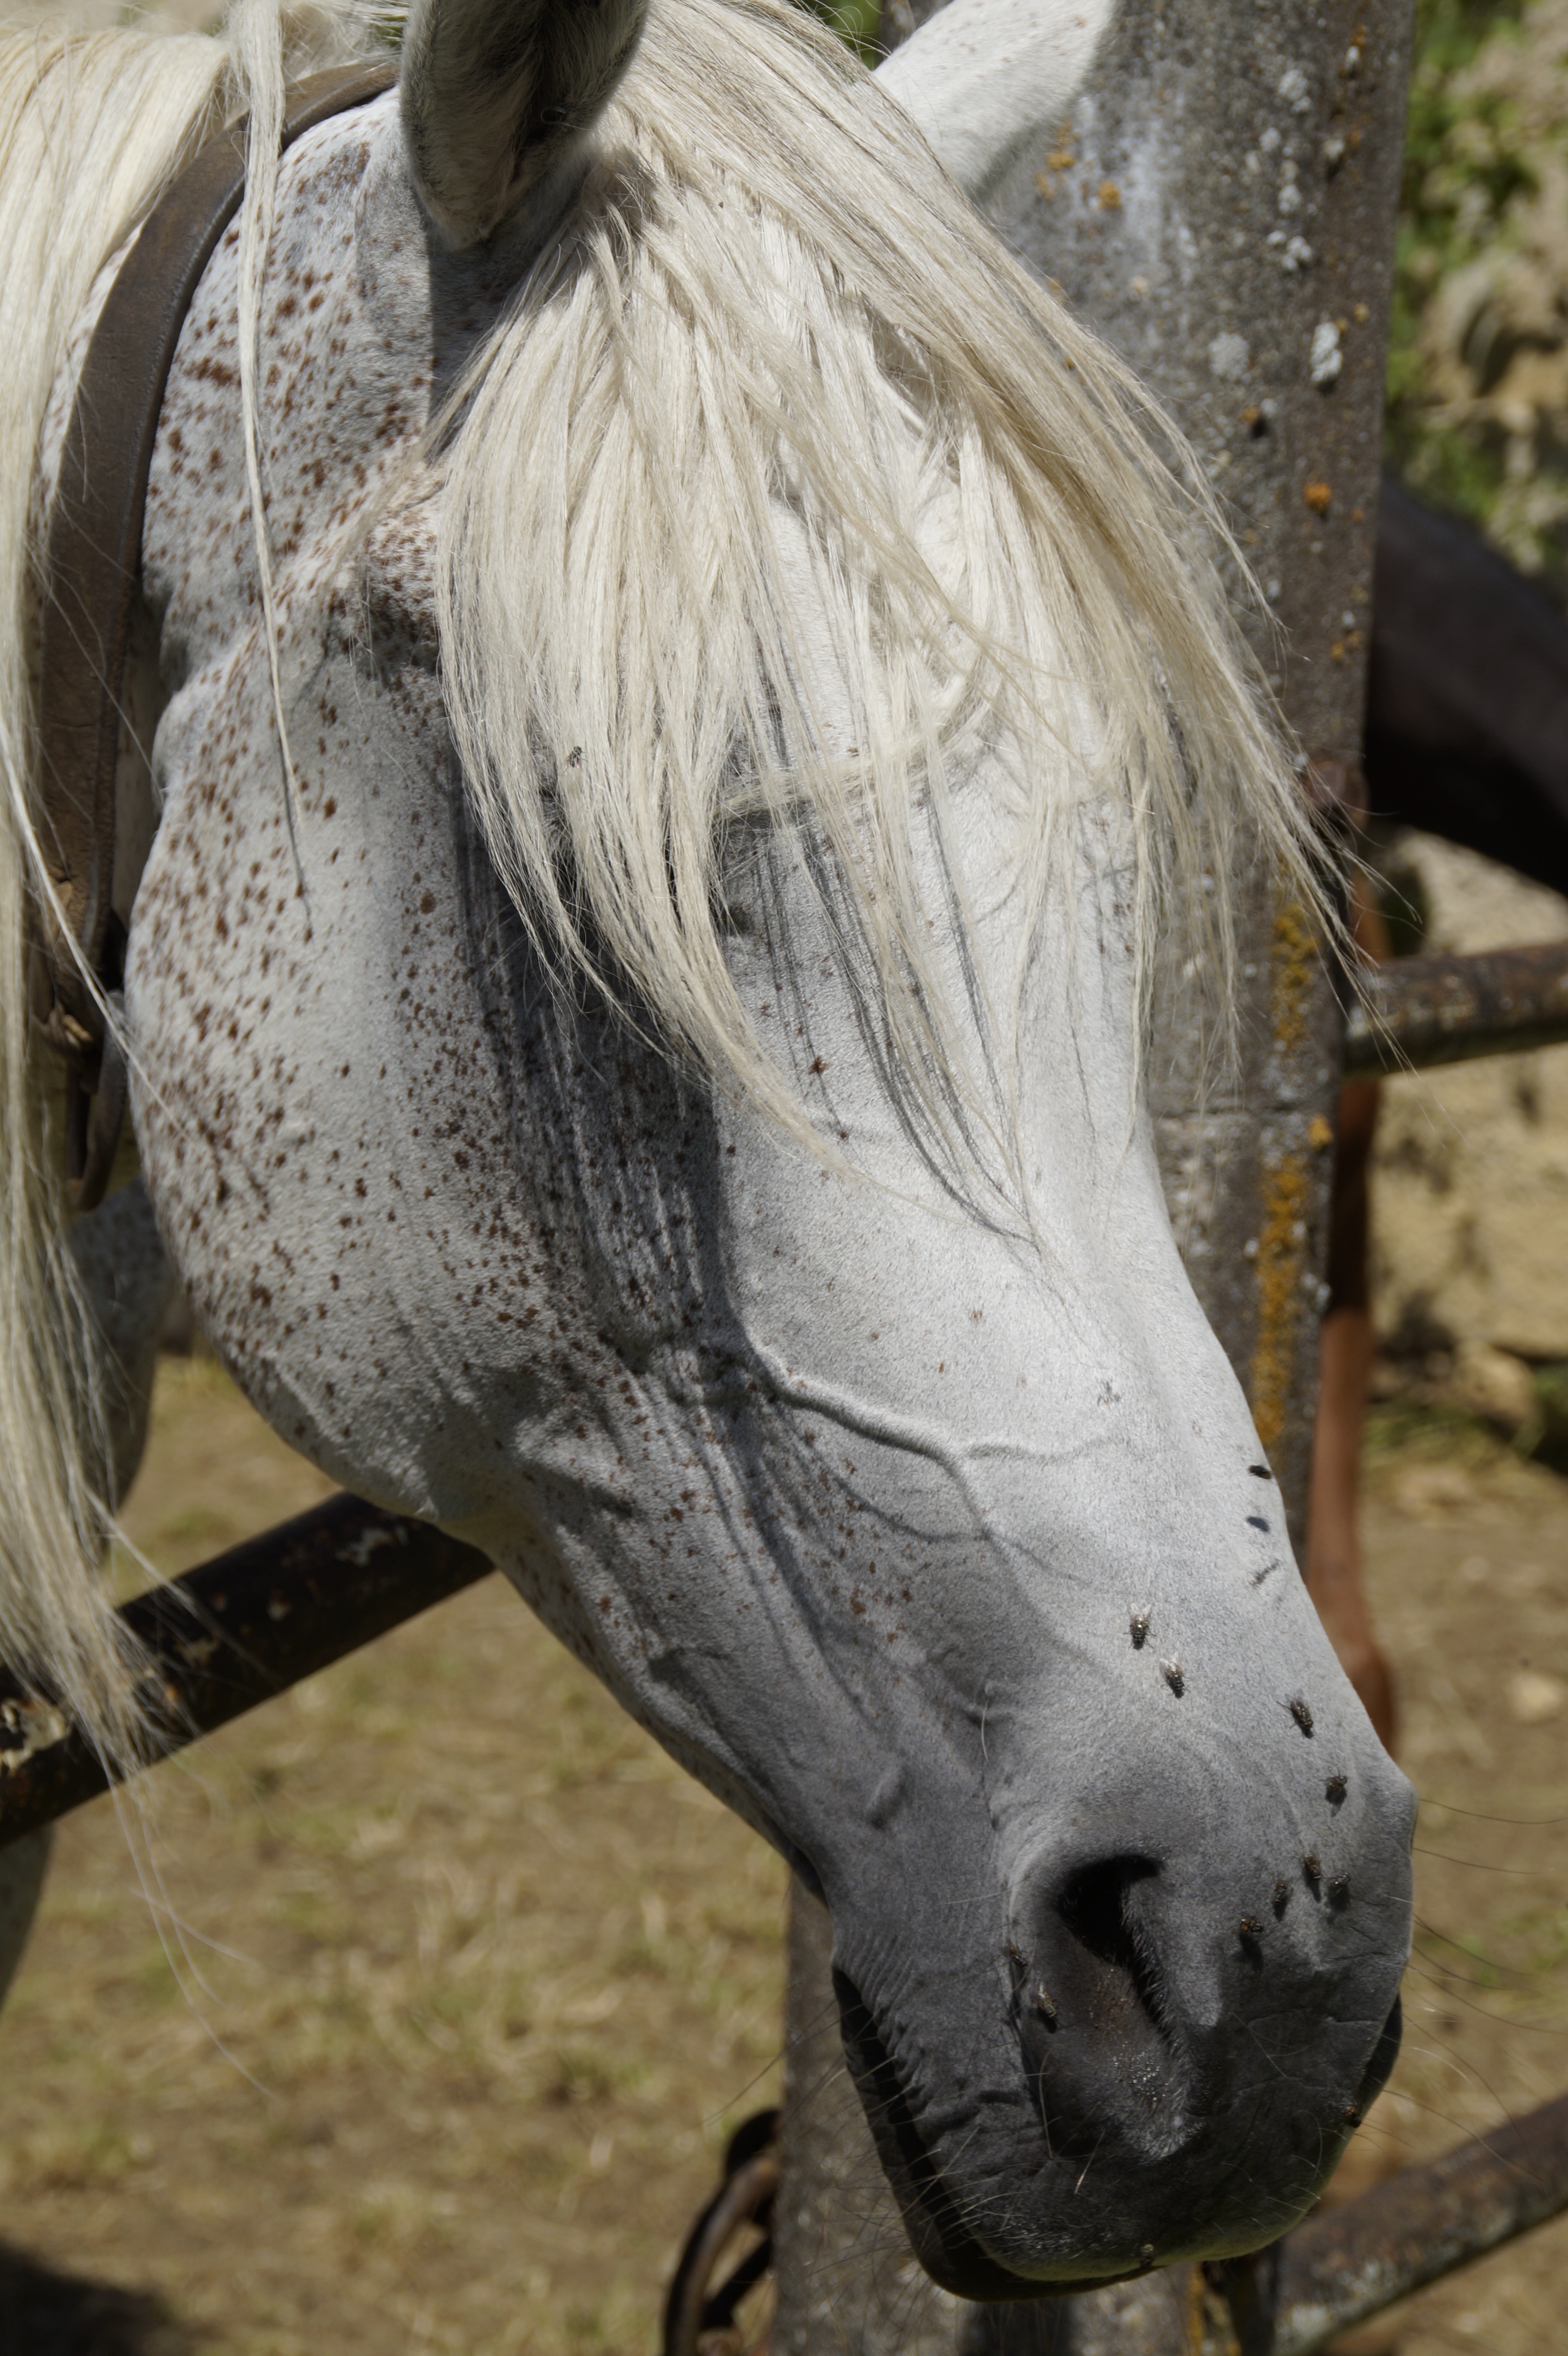
white, summer, horn, horse, mammal, stallion, mane, sculpture, art, head, vertebrate, mare, horse head, pferdeportrait, arabs, fly plage, whole blood, horse like mammal